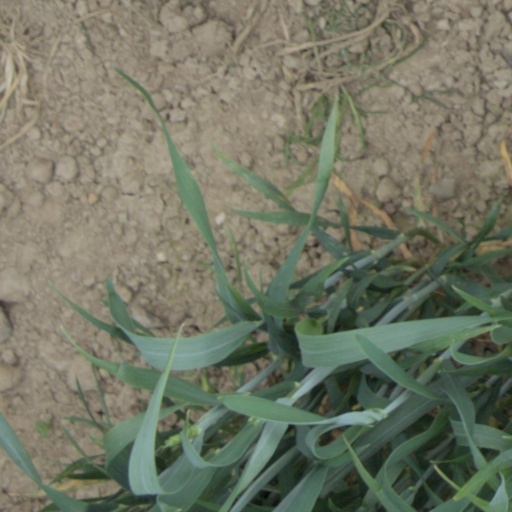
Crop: wheat